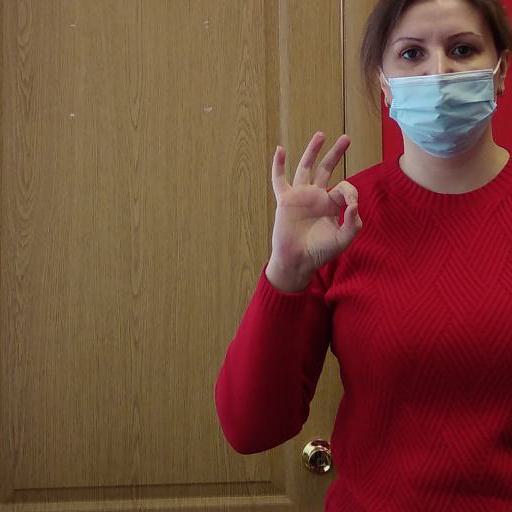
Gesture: ok